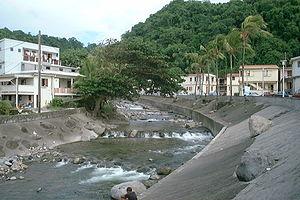
Description:La ville de Grand'Rivière en Martinique Source: personal photo
Grand'Rivière est une commune française, située dans le département de la Martinique. Ses habitants sont appelés les Riverains.